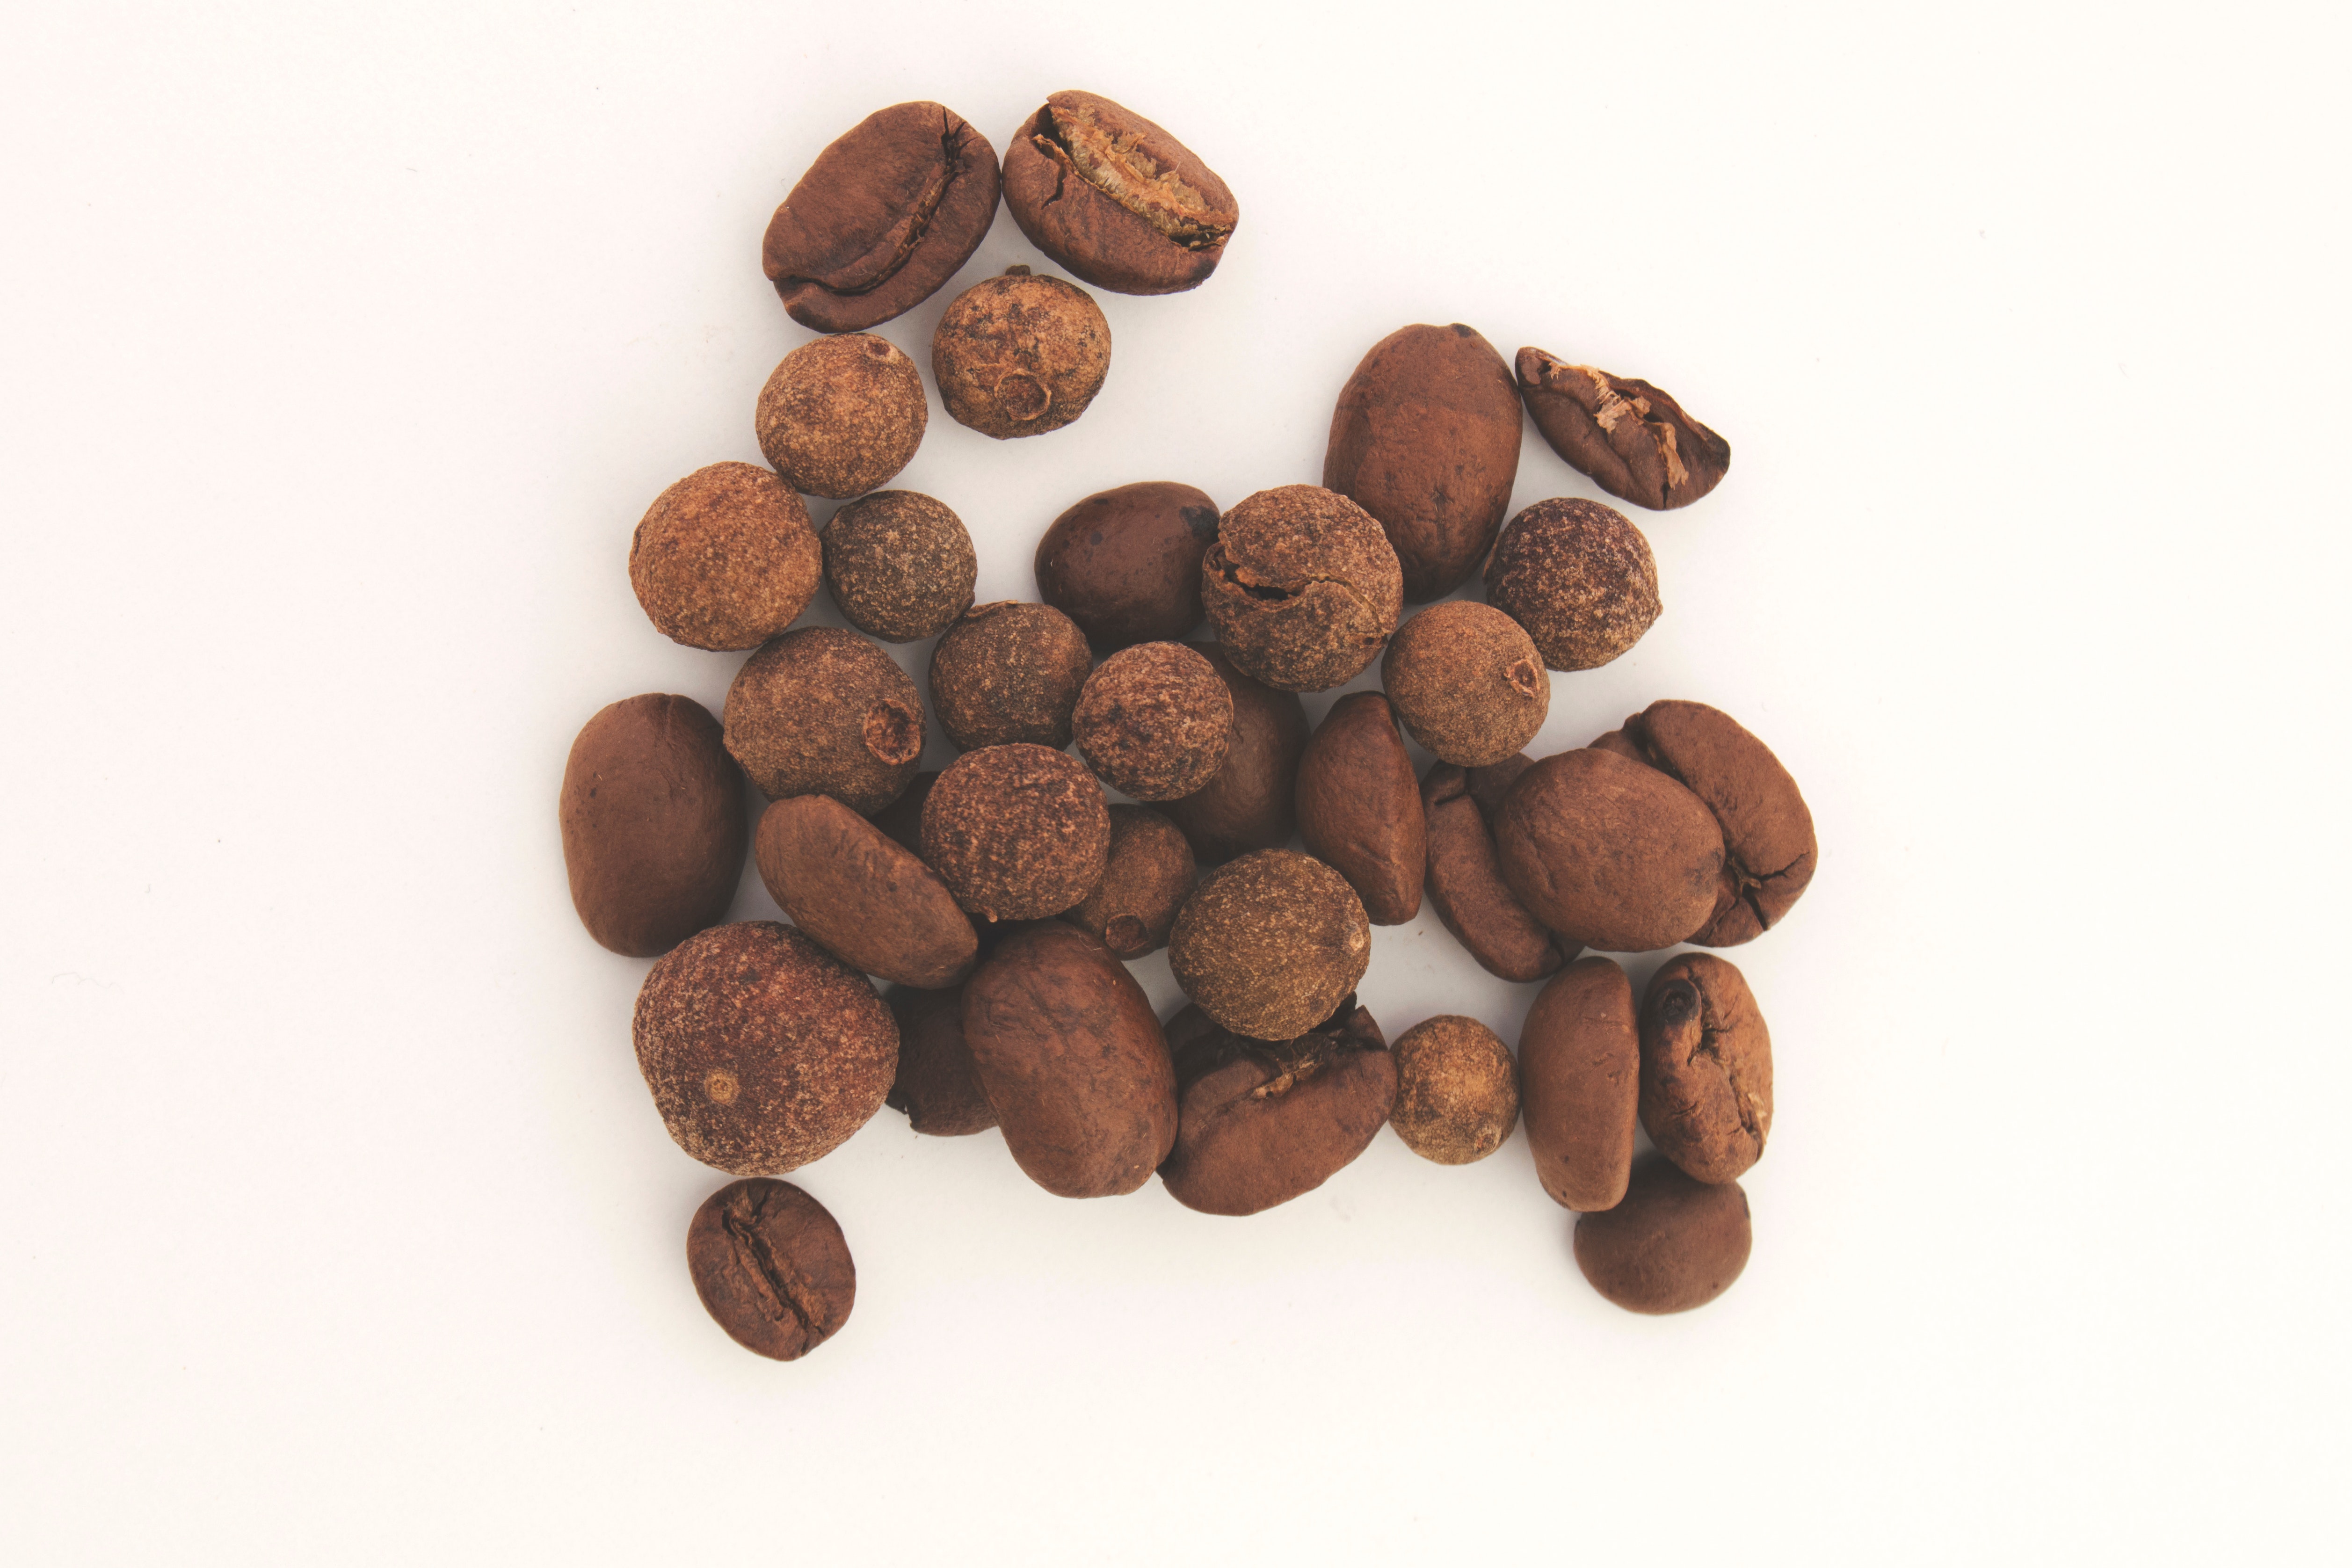
food, plant, allspice, fruit, chocolate, seed